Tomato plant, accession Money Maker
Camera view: bottom (45 deg); turntable rotation: 180 degrees
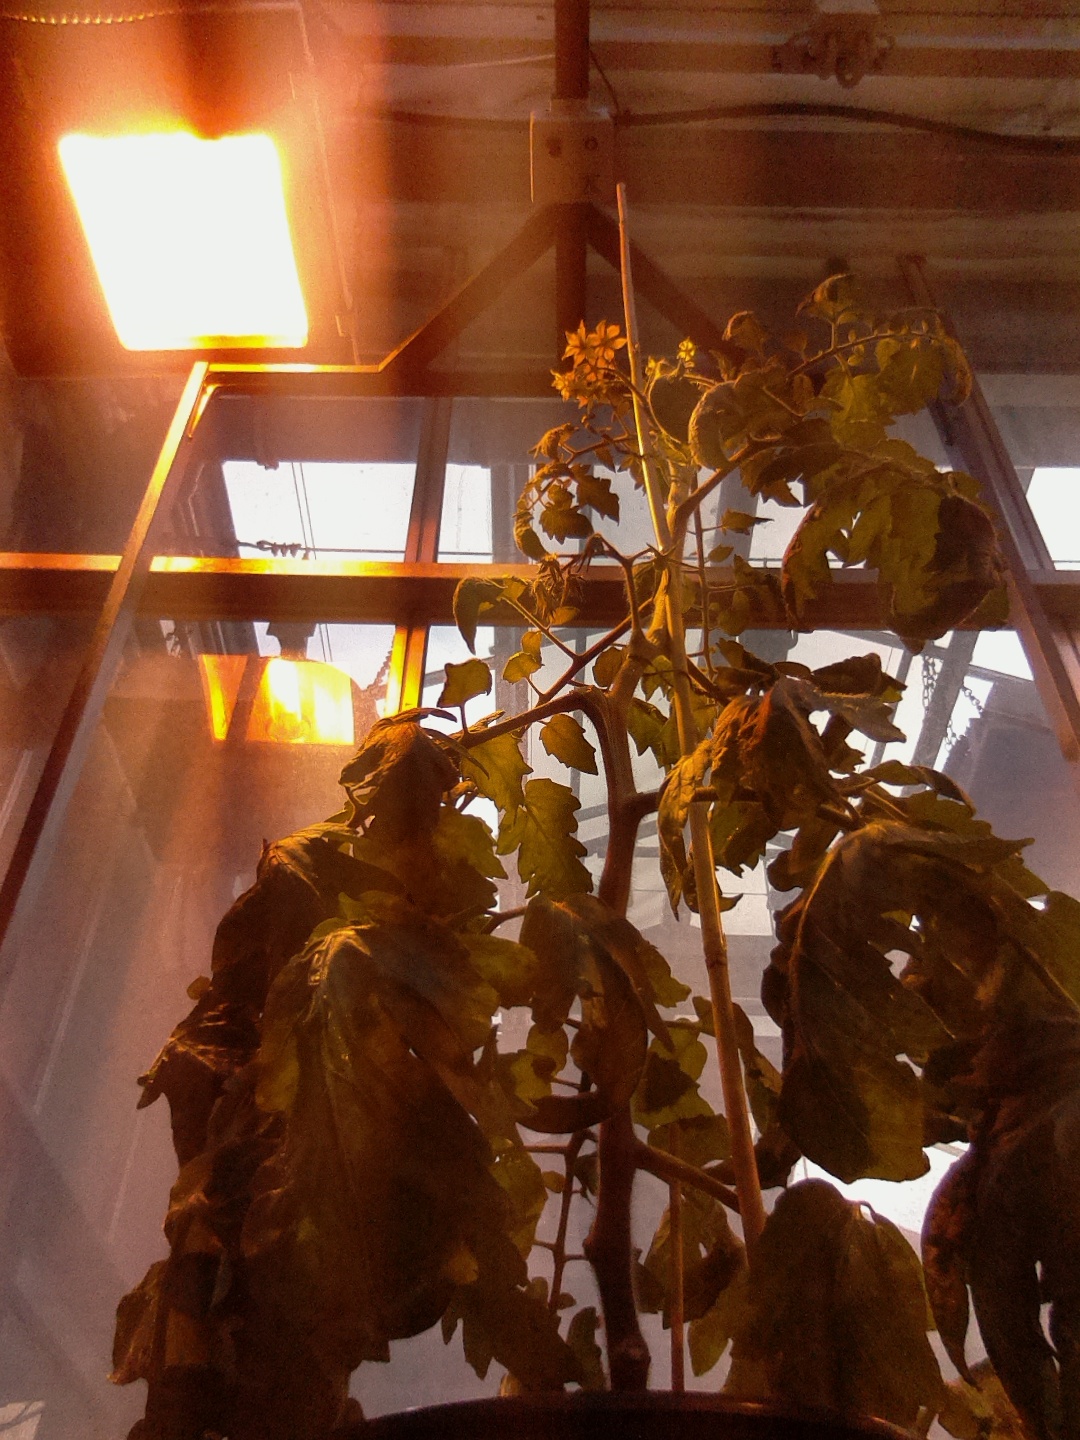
BBCH growth stage 68: Full flowering, 80%-90% of flowers open, more petals falling